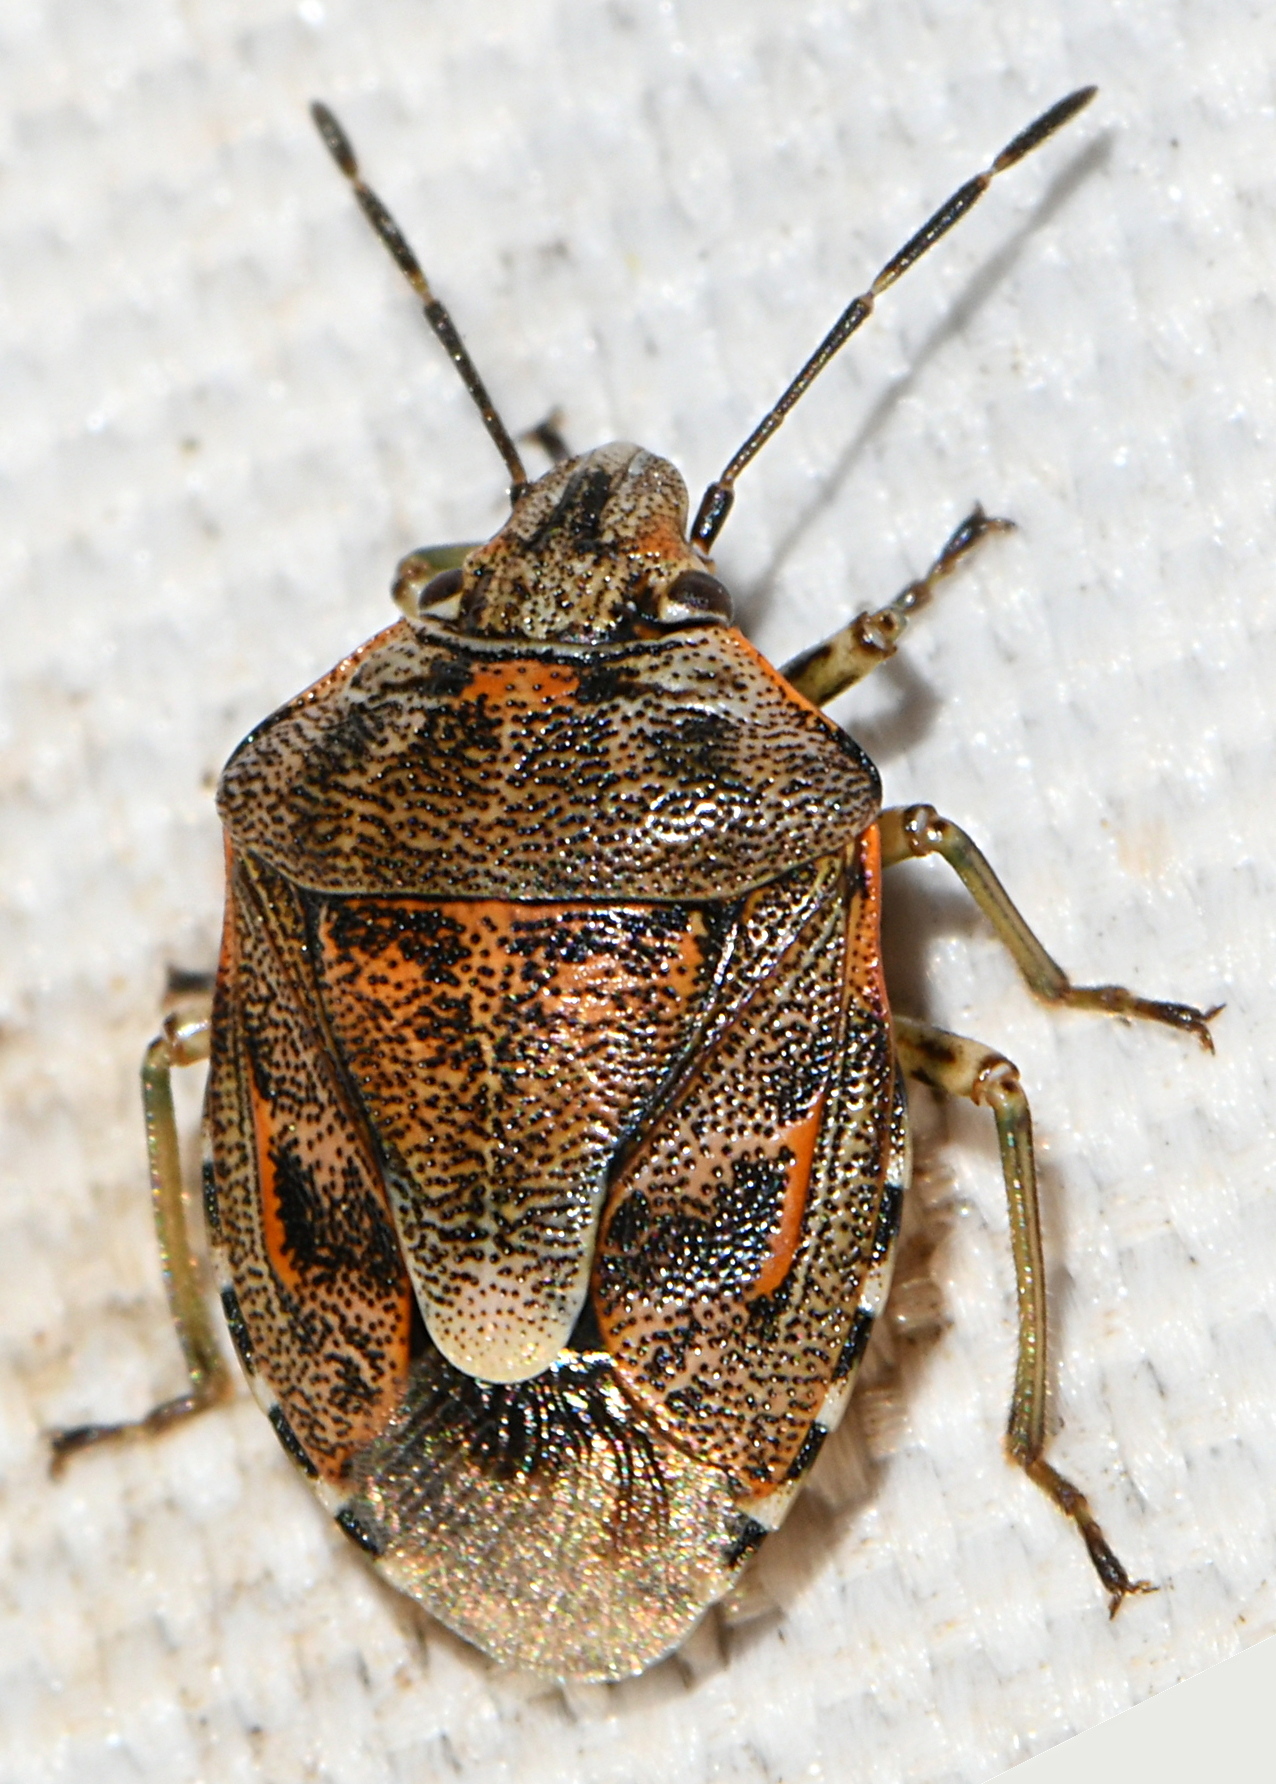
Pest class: stink_bug